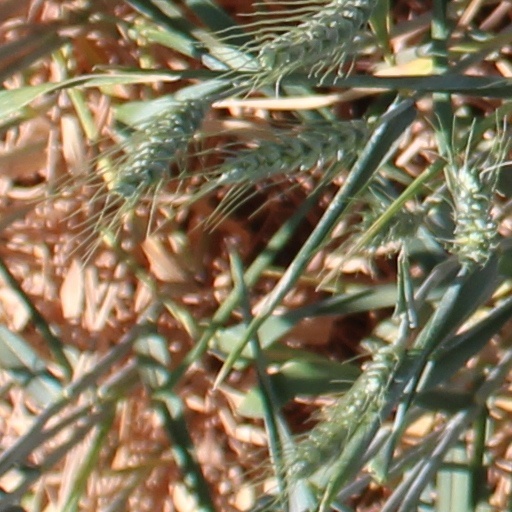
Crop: wheat